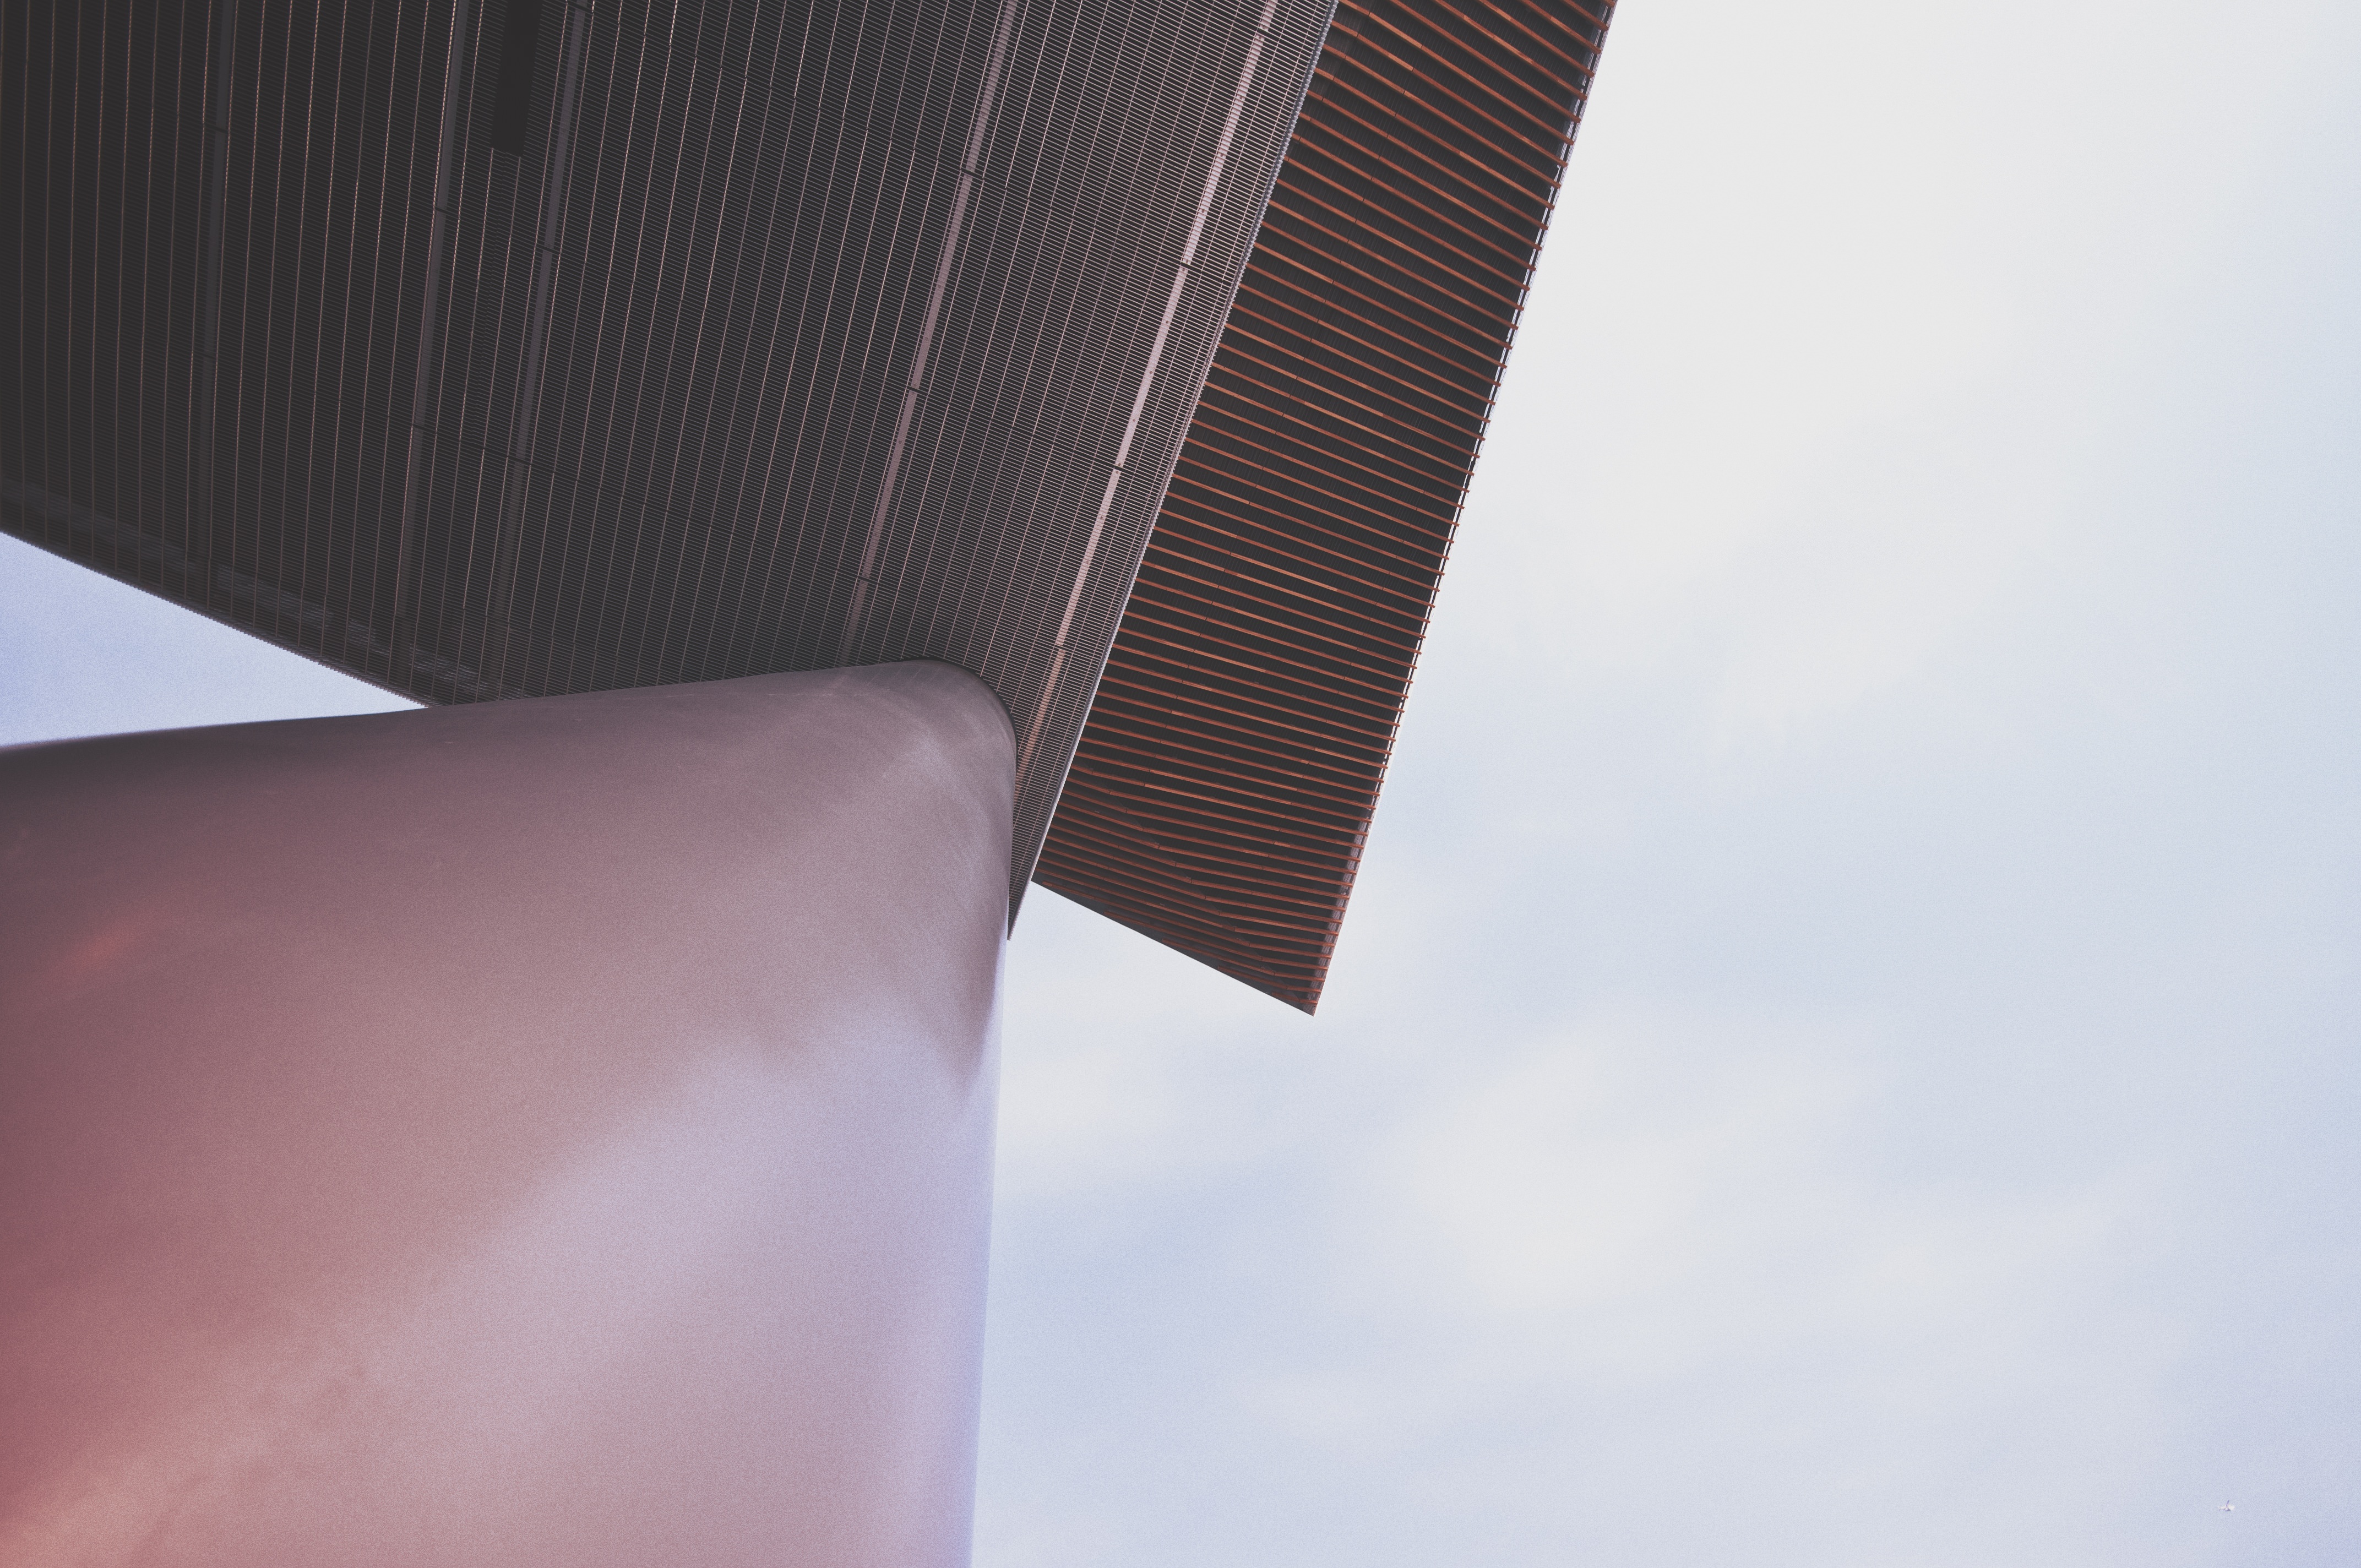
light, abstract, architecture, structure, sky, wood, building, skyscraper, ceiling, line, vancouver, lighting, looking up, interior design, canada, shape, daylighting, window covering